Johnny Miller (aviator)

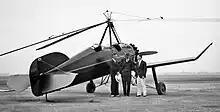
Miller (center) with "Missing Link", 1931

Miller took delivery of his new machine, a black PCA-2 c/n B-13, registered NC10781, which he named "Missing Link" on 12 May 1931. Two days later, on 14 May, he transferred it to his newly formed company, Giro Flyers, Ltd. On the same day he set off from Willow Grove on his transcontinental flight. He stopped off at the Omaha Air Races, where he did 14 demonstration flights, finally reaching Naval Air Station San Diego, now Naval Air Station North Island, on 28 May. He had spent 43.8 hours in the air and had no mechanical problems with the aircraft. His flight set a record which lasted 72 years, when it was broken by Andrew Keech in his Herron-Keech Little Wing LW-5 on 3 October 2003.